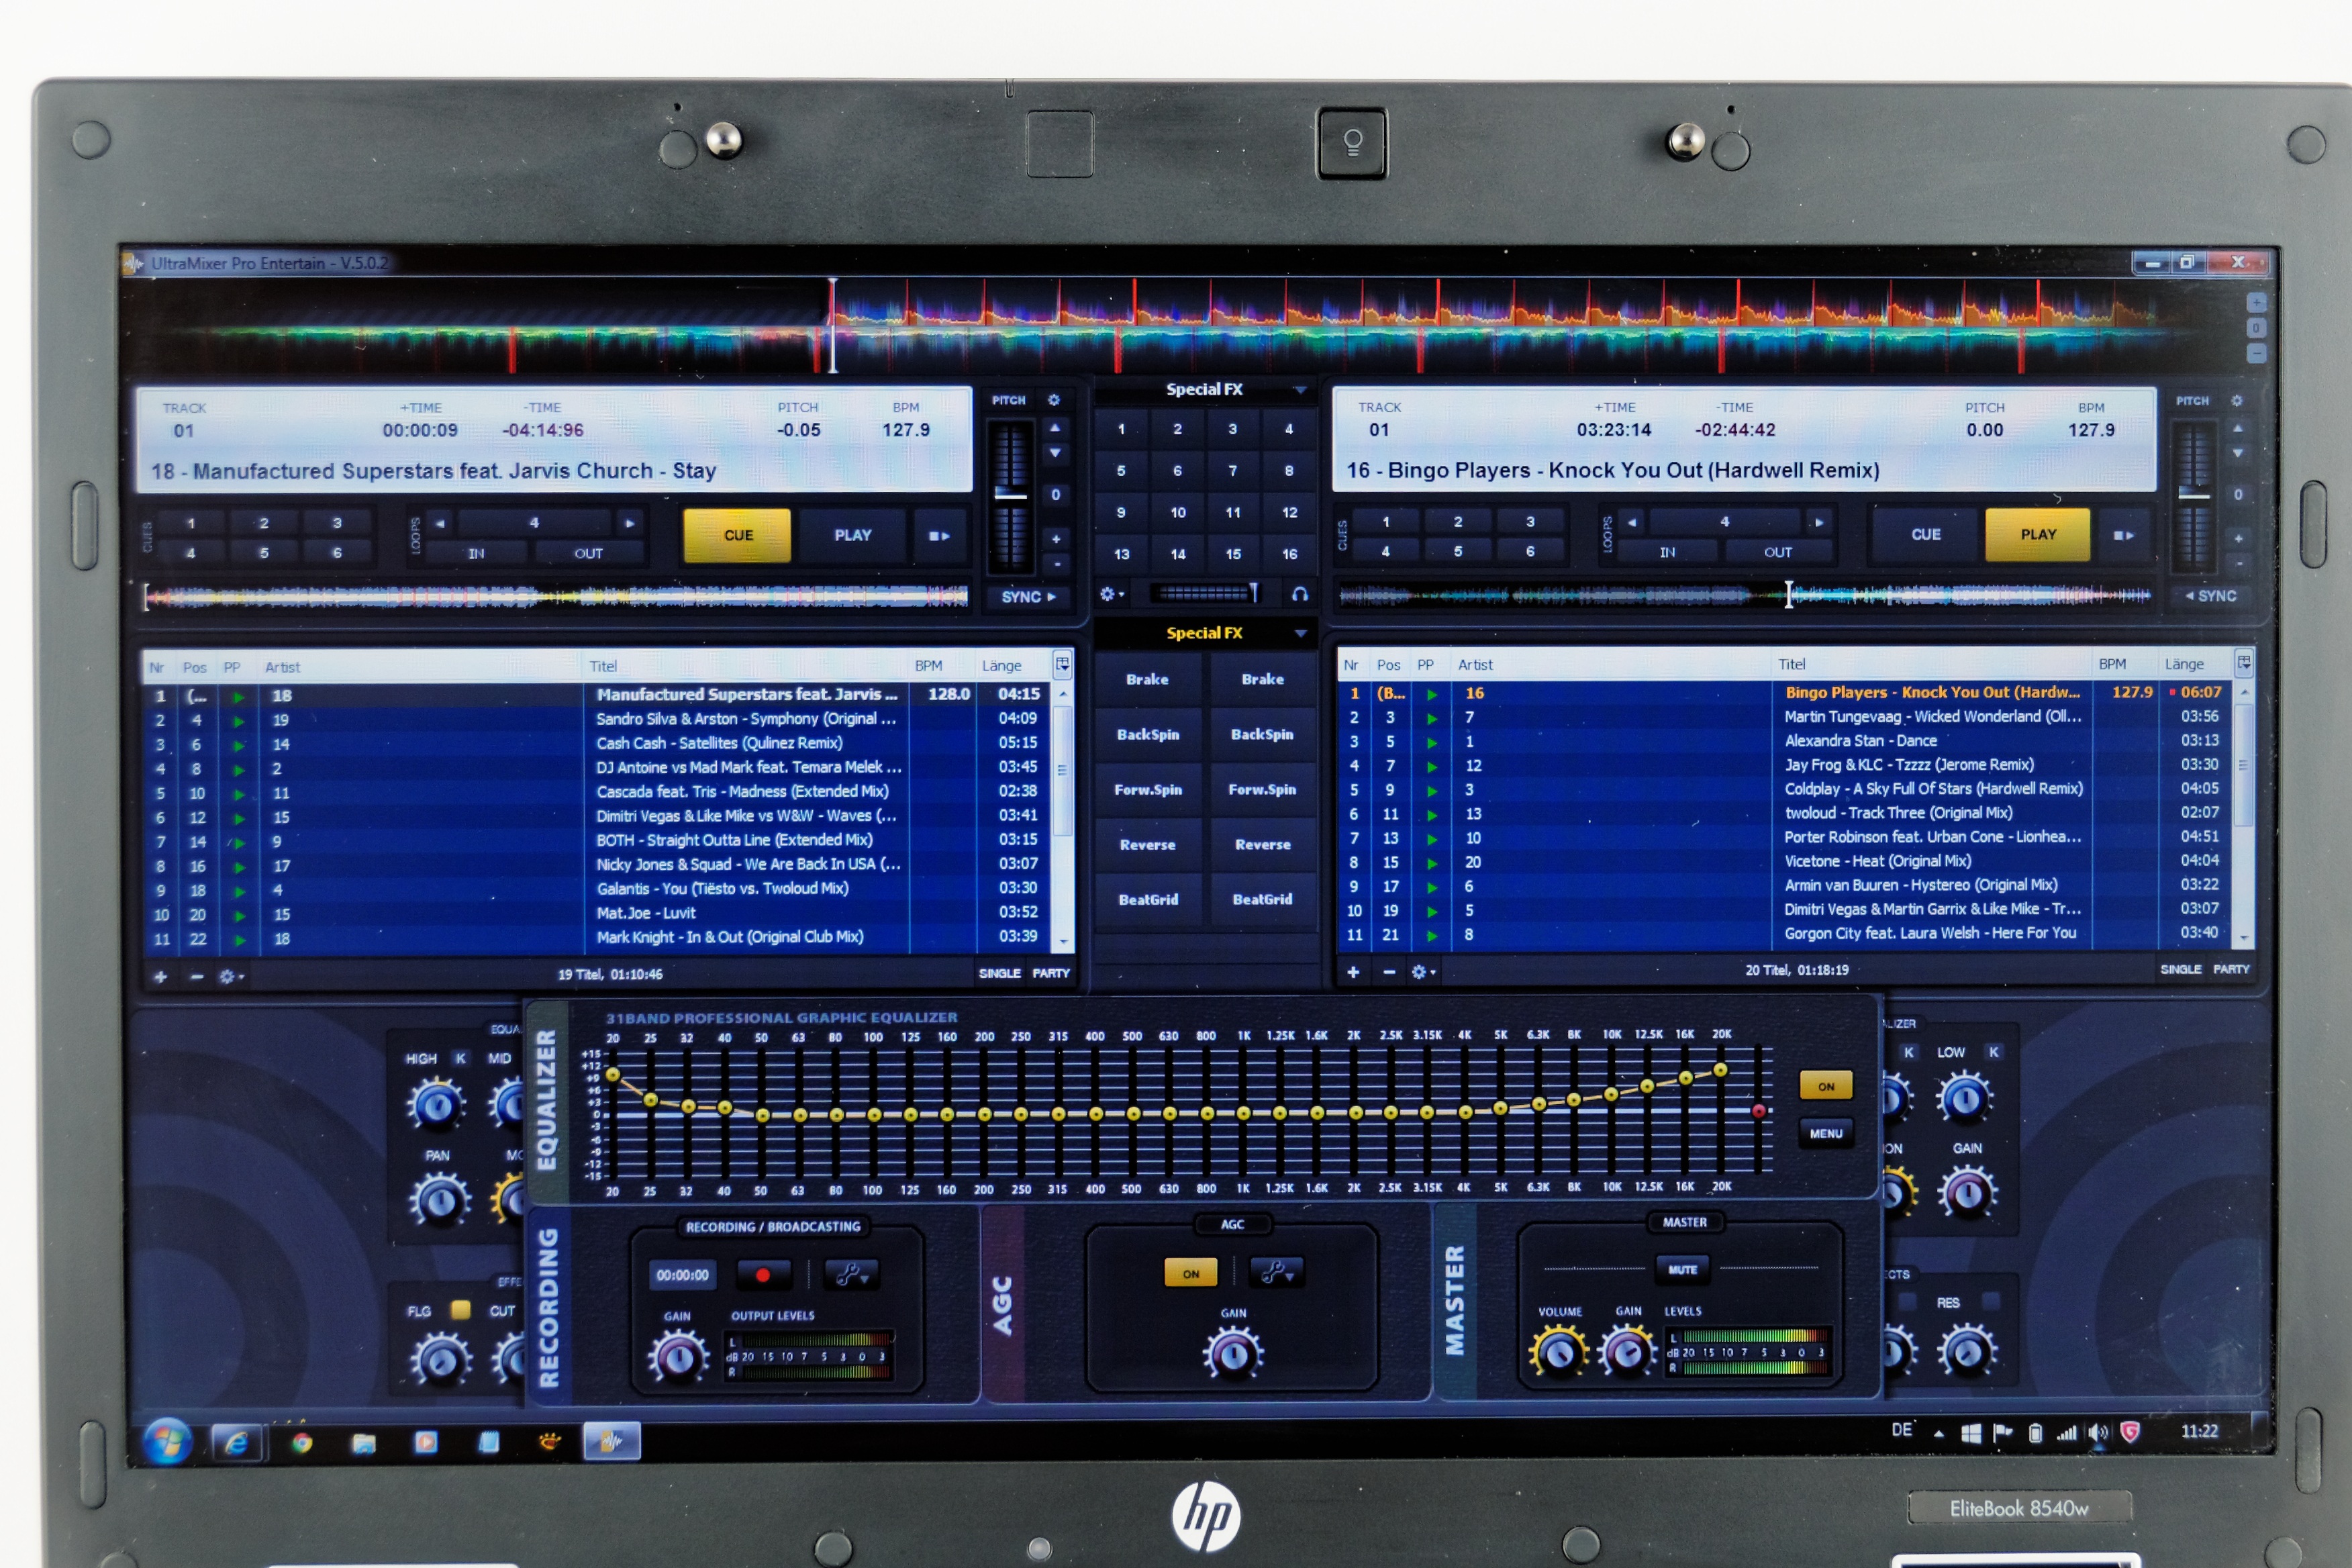
laptop, notebook, computer, music, technology, equipment, set, dj, device, product, audio, mixer, hp, software, multimedia, entertainment, program, screenshot, mp3, technical device, electronic device, computer hardware, electronic instrument, computer program, hewlett packard, lap top